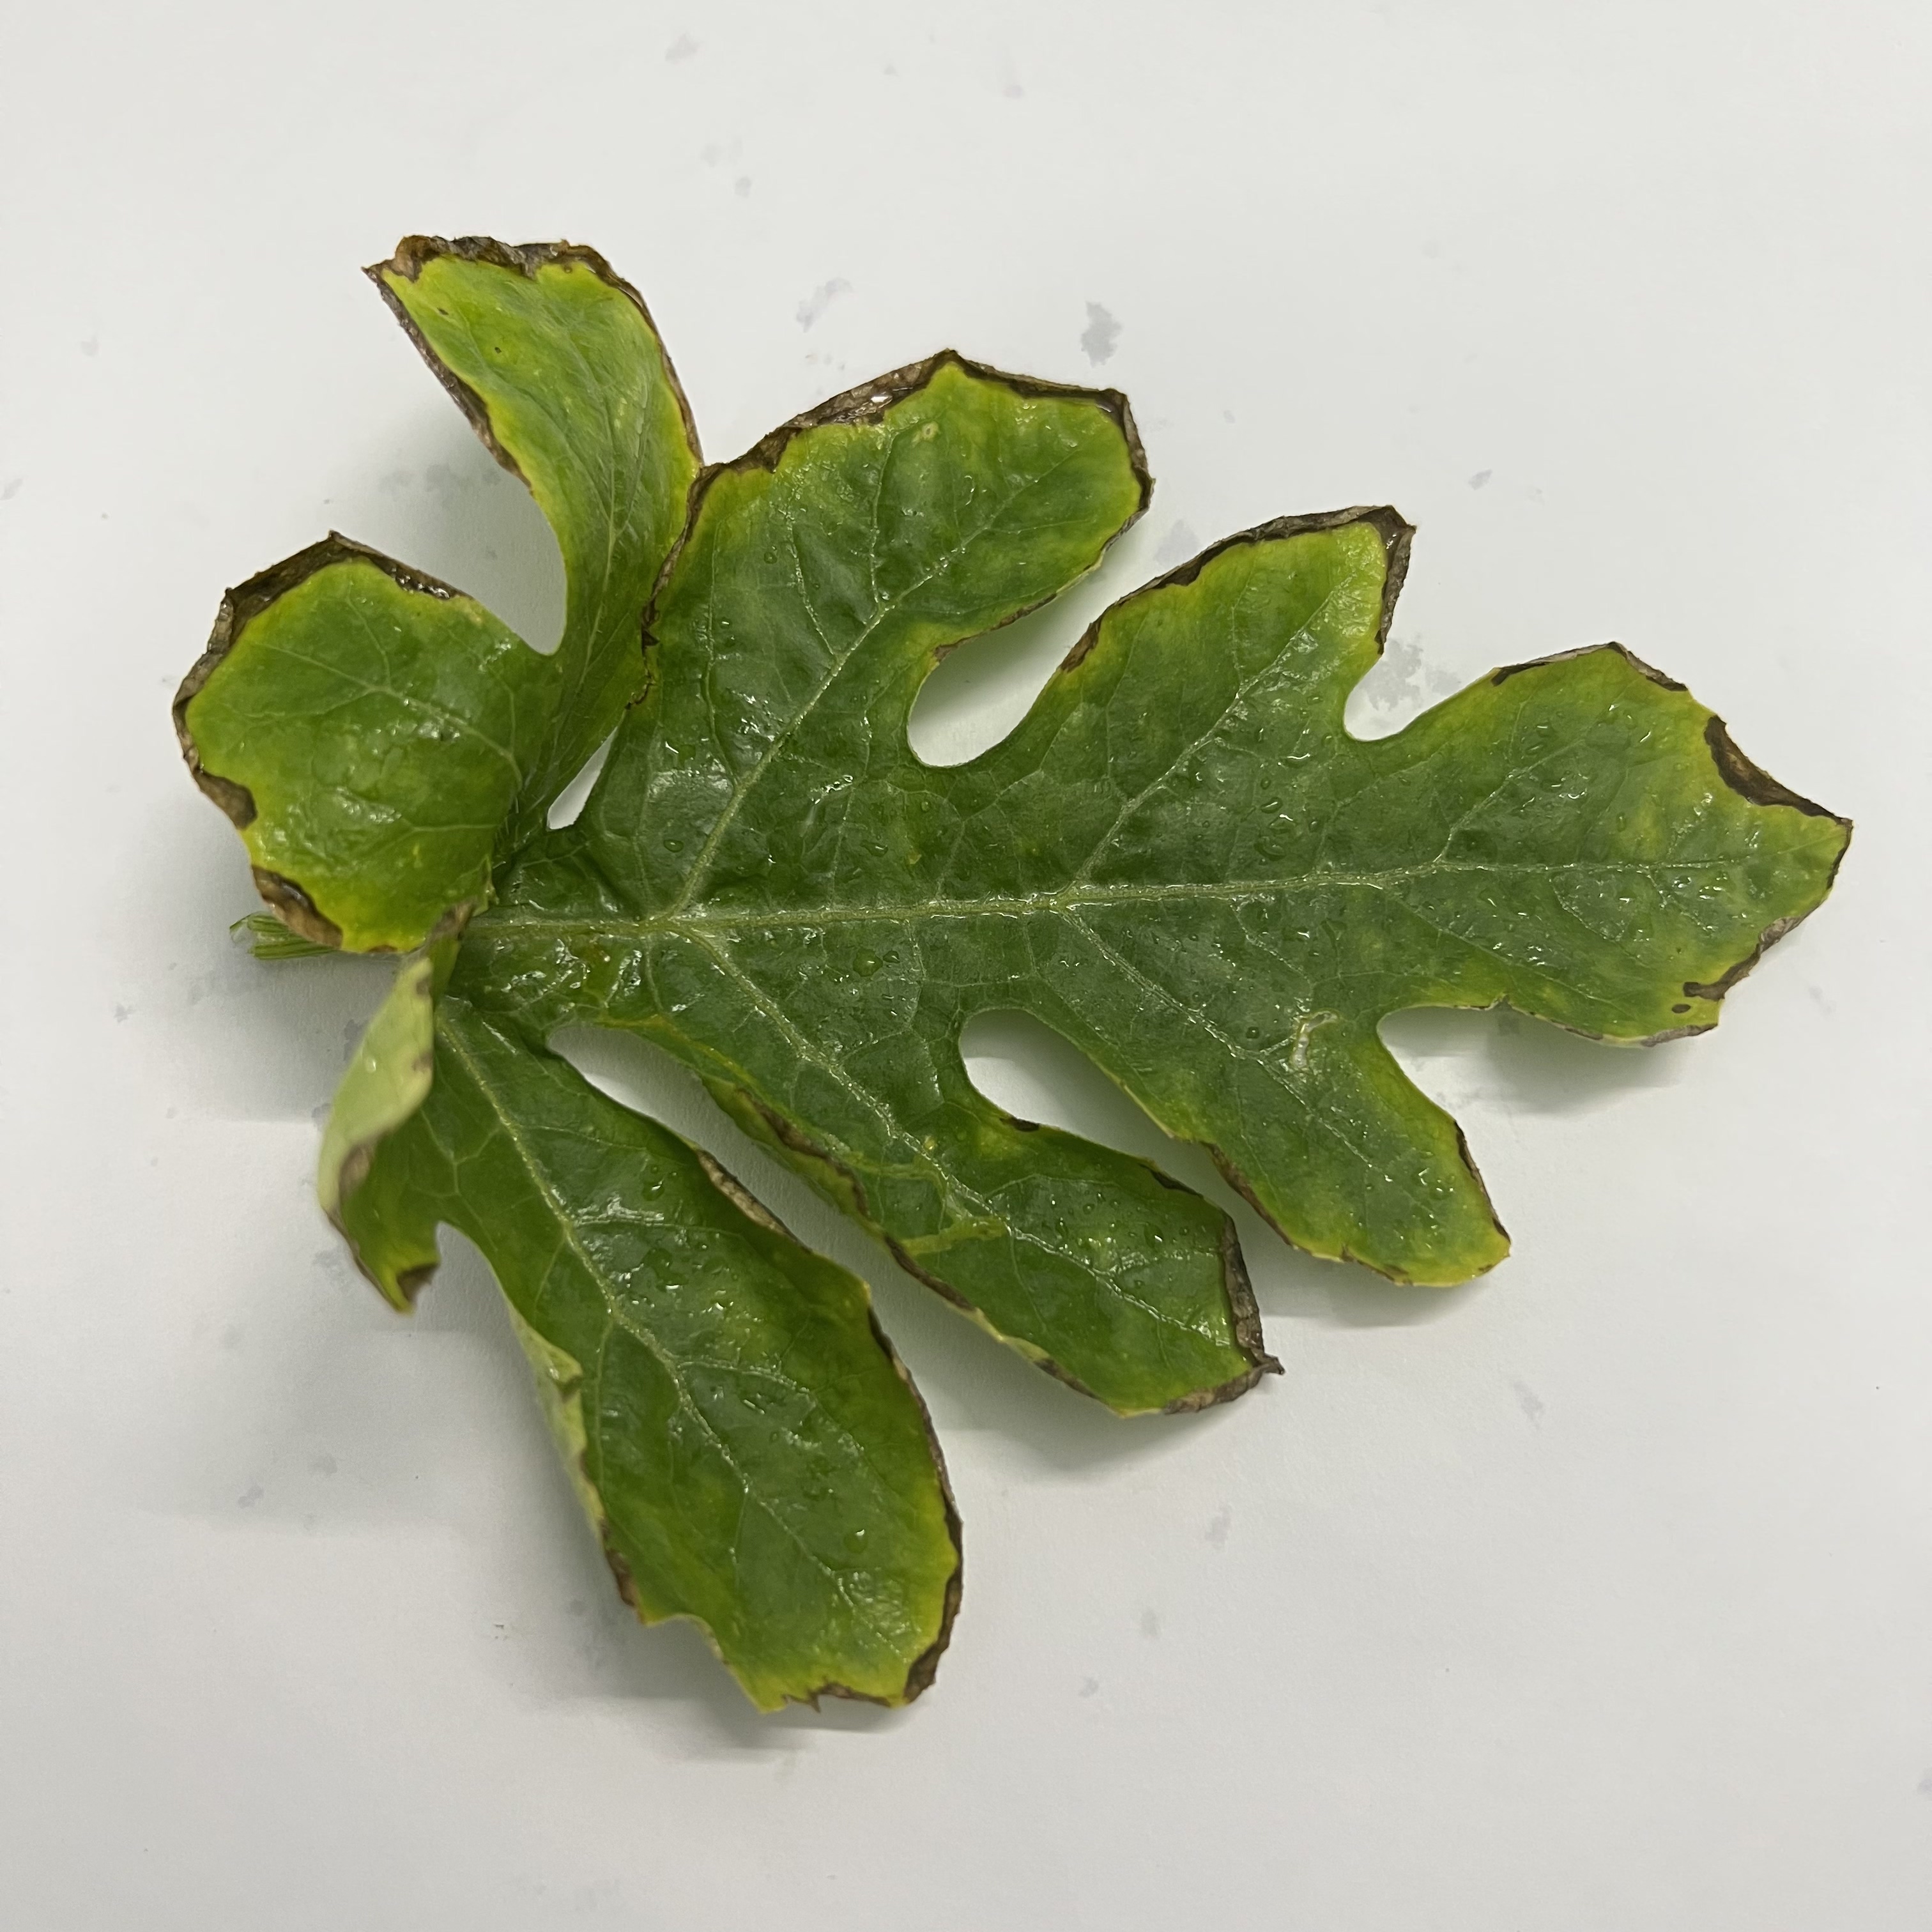
Label: Downy_Mildew